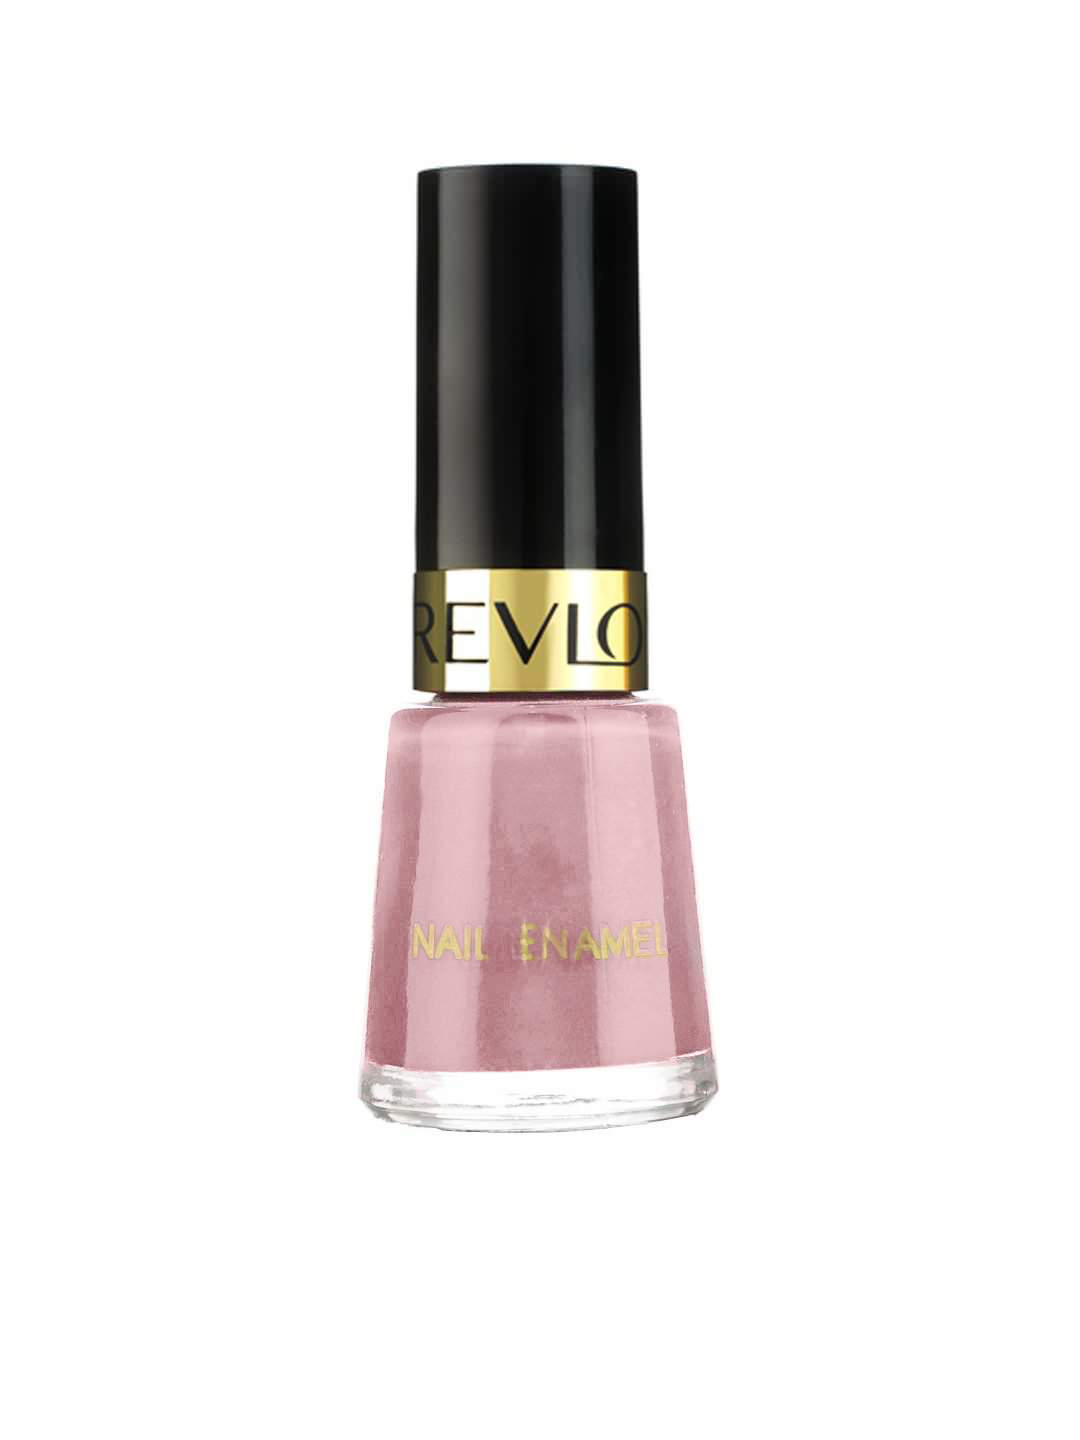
Revlon Opulent Pink Nail Polish 376
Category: Personal Care / Nails / Nail Polish
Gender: Women
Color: Pink
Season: Spring 2017
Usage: Casual